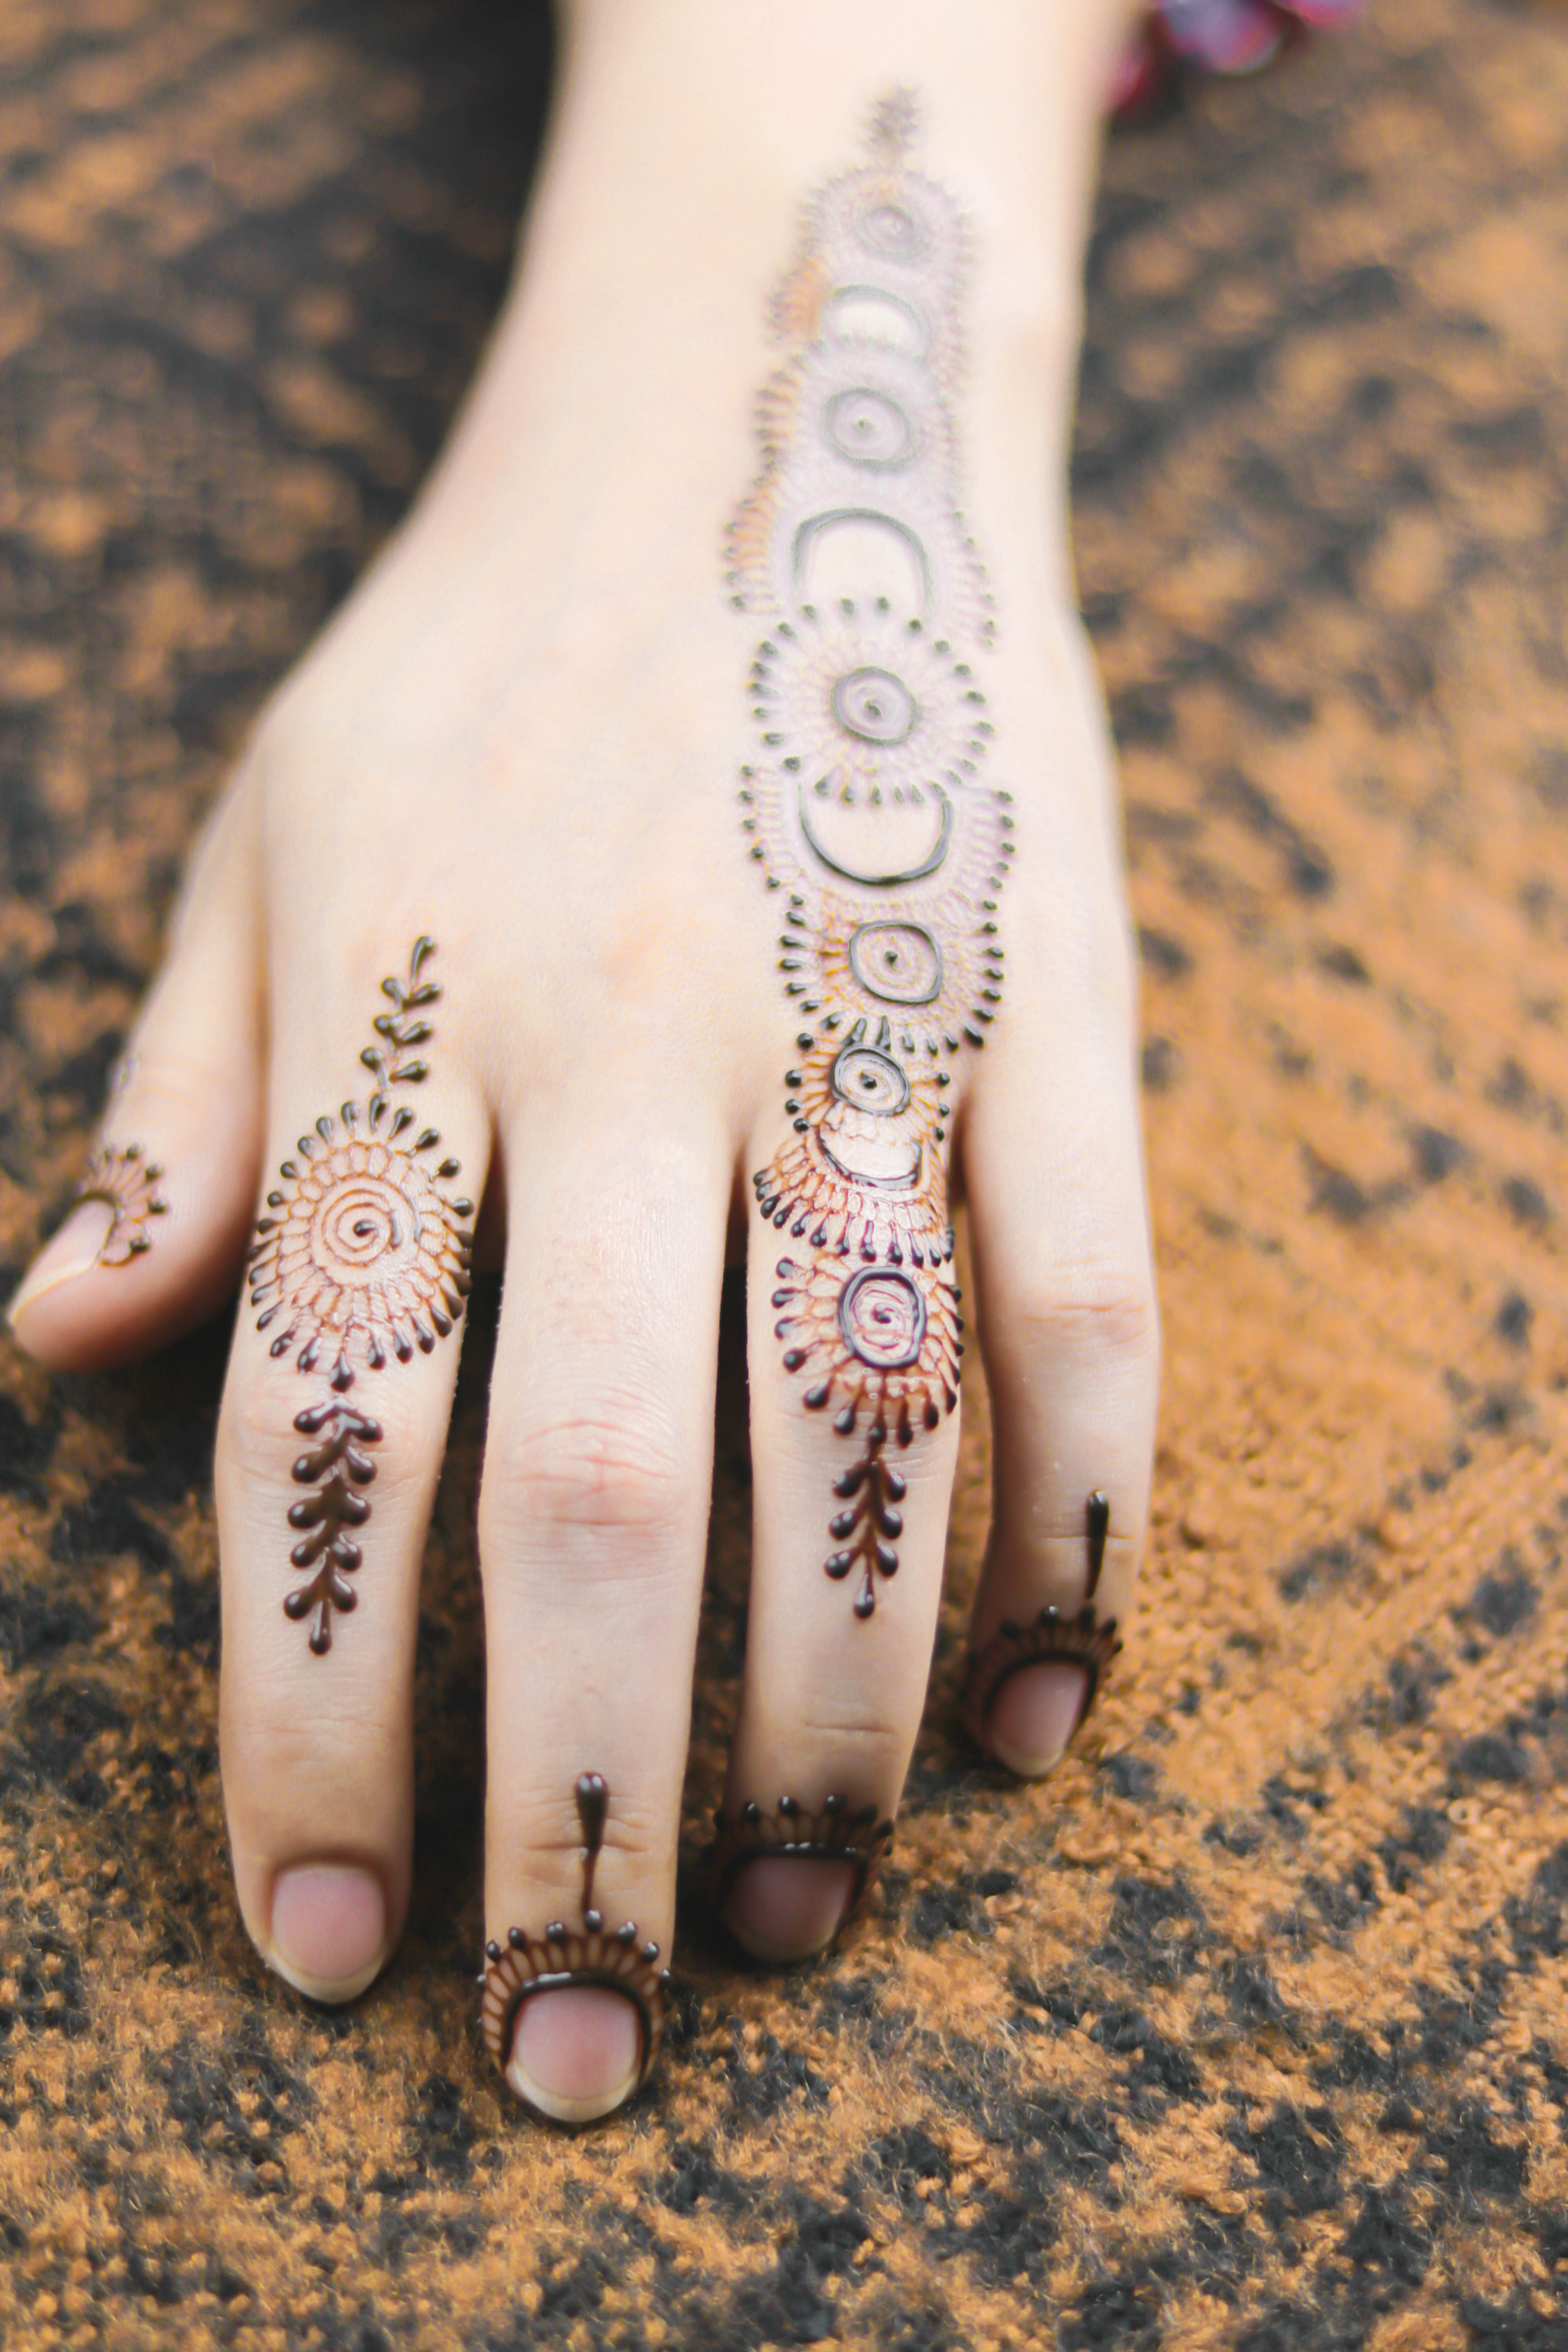
art, mehndi, nail, pattern, finger, skin, hand, wrist, henna, joint, design, close up, artwork, temporary tattoo, flesh, ring, bandage, jewellery, tradition, fashion accessory, tattoo, thumb